Gargunnock Hills

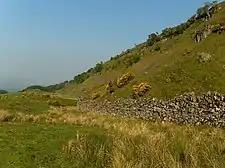
The northern escarpment of the Gargunnock Hills, south of the village of Gargunnock

The Gargunnock Hills are a range of hills west of the city of Stirling, Scotland. They culminate in the peak of Carleatheran, whose summit is crowned by a trigonometrical pillar. The Gargunnock Hills are separated from the Fintry Hills to their west by the valley of the Backside Burn. To their east are the Touch Hills, whilst to the south is Carron Valley Reservoir. The hills are defined to the north by a craggy escarpment overlooking the glen of the River Forth. At the foot of this scarp are the villages of Gargunnock and Kippen.